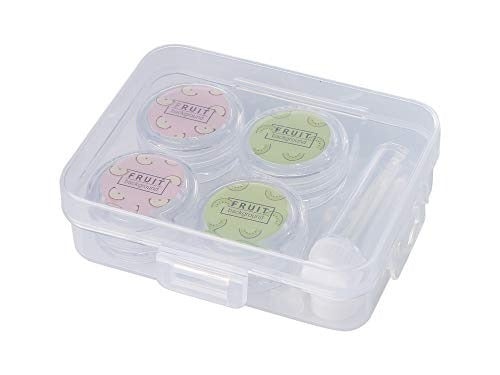
Travel Transparent Contact Lens Case Box, Portable Lens Box for Men and Women
About this Item Product Details Material Made from durable Plastic , offering long-lasting performance. Dimensions Product: 7 x 8.5 x 2.5 cm , compact and versatile. Packaging: 10 x 10 x 11 cm , easy to store and transport. Weight Weighs 60 grams , lightweight and easy to handle. Package Content Includes 1 piece , perfect for a variety of uses. Functional & Usage Benefits Effortless Visibility and Discreet Convenience (Clear Contact Lens Case, Transparent Contact Lens Holder, See-Through Contact Lens Case) Crystal Clear Convenience: Say goodbye to the frustration of searching for the correct lens! The transparent design of this case allows you to easily see both lenses at a glance, without the need to open it. This eliminates the risk of accidentally switching lenses or applying a dry one. Discreet and Stylish: The clean, minimalist design of this case exudes a touch of modern elegance. The transparent body allows you to discreetly check your lenses, ensuring a refined and practical experience. Perfect for Travel: Traveling with contact lenses can be a hassle. The compact size and clear visibility of this case make it an ideal travel companion. Easily confirm the status of your lenses without the need to open it in public, ensuring convenient on-the-go care. Enhanced Hygiene and Secure Storage Leak-Proof Design for Secure Storage: Worried about spills or leaks? The tightly sealed design of this case ensures your lenses remain safely stored and immersed in solution. This not only prevents accidental spills but also protects your lenses from dust and debris. Compact Size for Easy Portability: This case boasts a compact and lightweight design that easily fits in your purse, pocket, or makeup bag. Take it with you wherever you go, ensuring you have a safe and convenient place to store your lenses when needed. Easy Cleaning for Optimal Hygiene: Maintaining clean contact lenses is crucial for eye health. The smooth, non-porous surface of this case allows for effortless cleaning. Simply rinse it with warm water and soap and leave it open to air dry to prevent bacterial growth. Durable Construction and Long-Lasting Value Built to Last: Crafted from high-quality, durable materials, this transparent contact lens case is designed to withstand daily use. Unlike some flimsy cases, it won't crack or break easily, ensuring your lenses remain safe and protected. Travel-Friendly Design: This case is built to endure the wear and tear of travel. The compact size and secure closure make it perfect for storing your lenses on the go, ensuring your vision remains clear throughout your journeys. Cost-Effective Solution: Invest in a contact lens case that offers both quality and value. With its durable construction and practical design, this case is a long-lasting solution for all your contact lens storage needs. The Ideal Choice for Every Contact Lens Wearer Perfect for Daily Use: The transparent design and secure closure make this case ideal for everyday contact lens care. It provides a convenient and hygienic way to store your lenses, ensuring they are always readily available. Travelers' Essential: Planning a trip? Don't leave home without this transparent contact lens case! Its compact size and secure design make it perfect for travel, allowing you to effortlessly maintain your contact lens routine while on the go. A Discreet Option: For those who prefer a touch of discretion when checking their lenses, this transparent case is the perfect solution. It allows you to quickly verify the status of your lenses without drawing attention, ensuring a discreet and convenient experience.
Brand: The Largest Online Store
Category: Health & Beauty > Personal Care > Vision Care > Contact Lens Care > Contact Lens Cases > Flat Contact Lens Cases